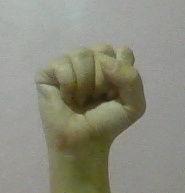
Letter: saad